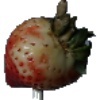
Label: Strawberry 1